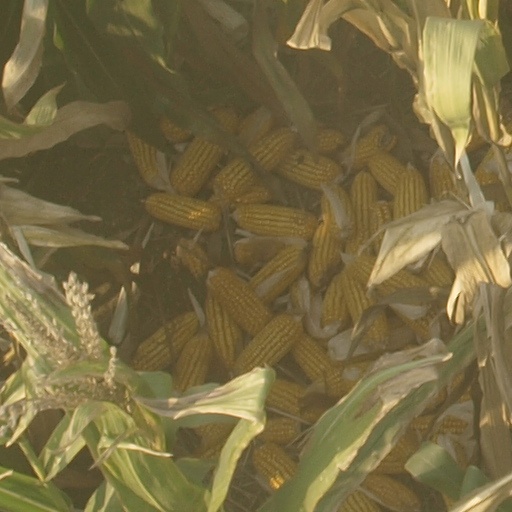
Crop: maize; corn